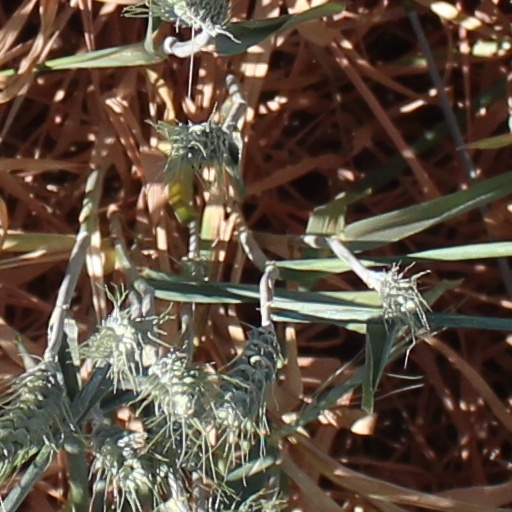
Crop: wheat